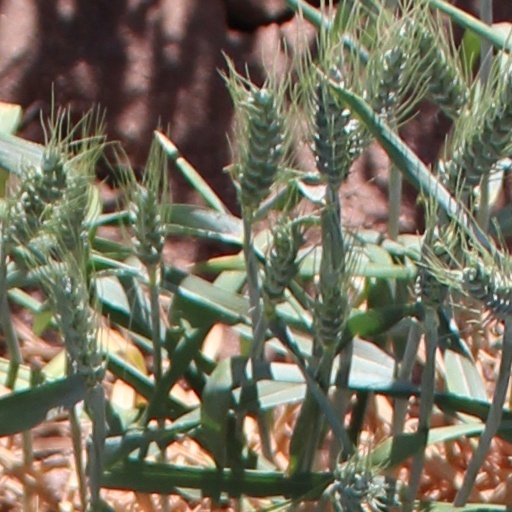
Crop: wheat